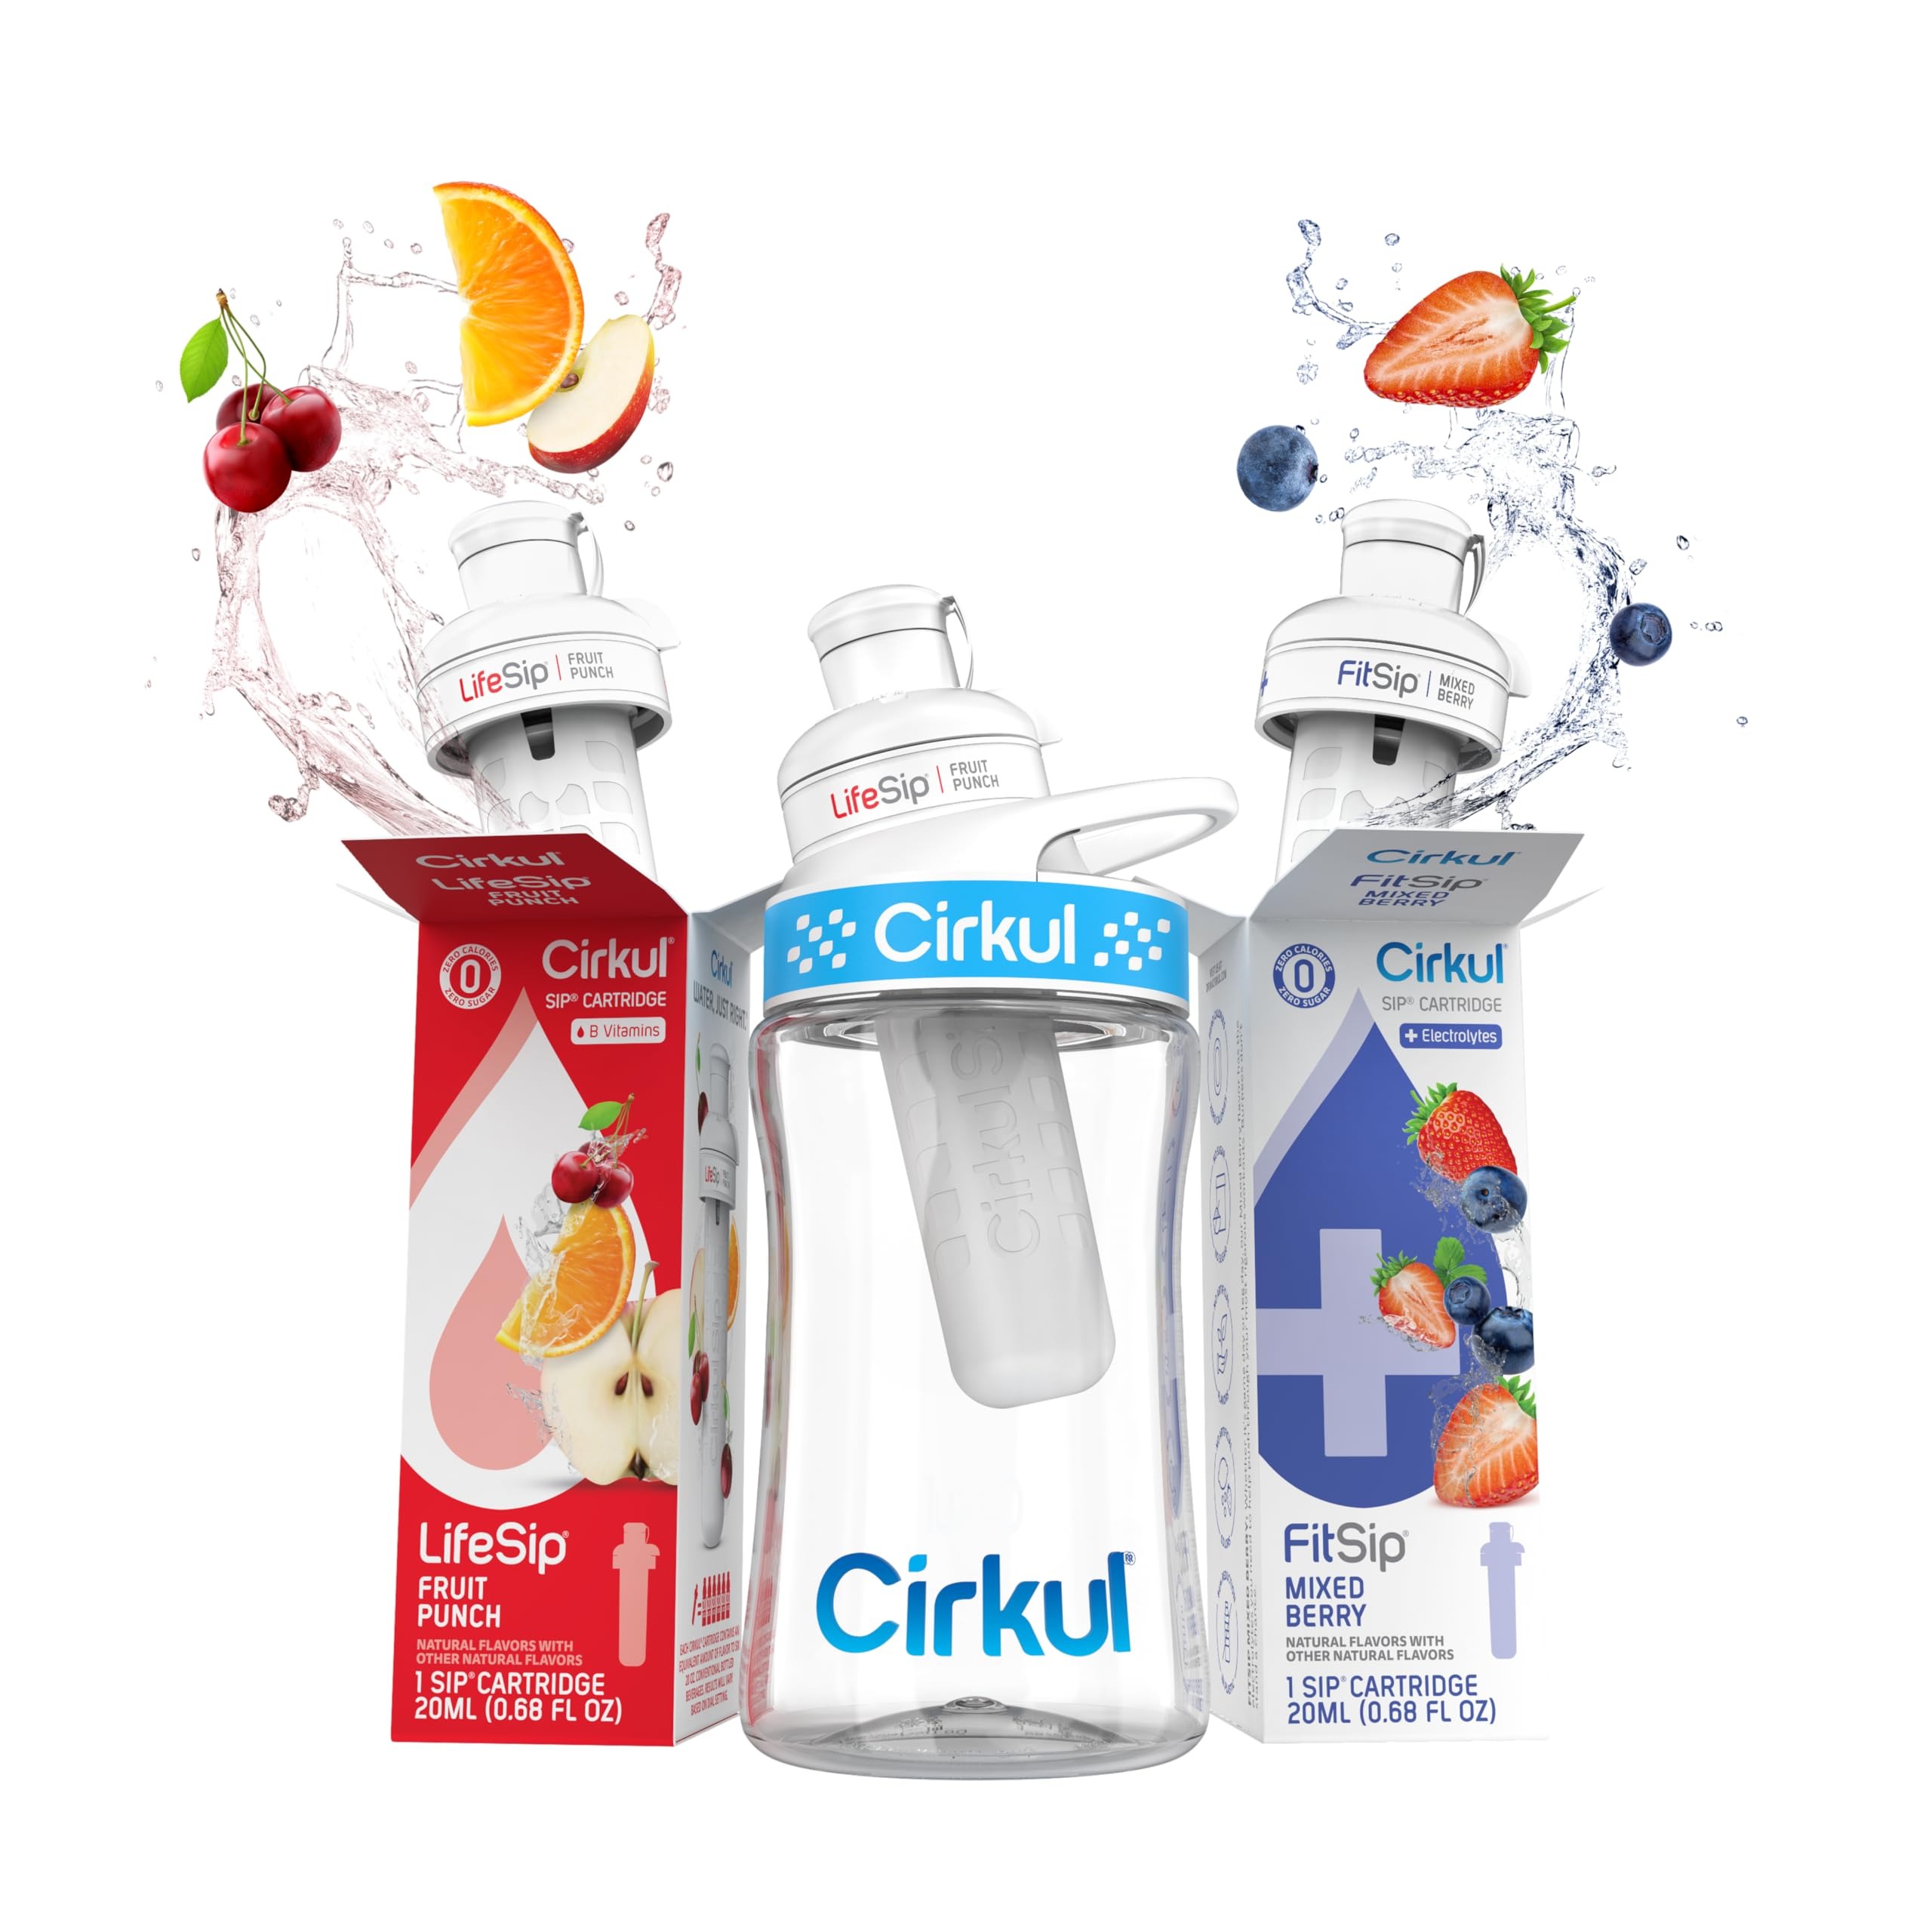
Item Name: Cirkul 12oz BPA-Free Plastic Water Bottle Starter Kit for Kids with Blue Lid, 2 Flavor Cartridges (1 LifeSip Fruit Punch, 1 FitSip Mixed Berry)
Bullet Point 1: COMPLETE STARTER KIT: Innovative water bottle and cartridge system that makes drinking water more delicious, fun, and personalized.
Bullet Point 2: CUSTOMIZABLE FLAVOR DIAL: Cirkul's Flavor Dial technology gives you full control of your flavor; dial up or down as you please.
Bullet Point 3: DELICIOUS FLAVORS: Cirkul has beverage options for everyone. Increase your kid’s water intake with flavors they love, and parents feel good about.
Bullet Point 4: ZERO CALORIES & NO SUGAR: All Cirkul flavor cartridges are zero calories and have no sugar, no artificial flavors, and no artificial colors.
Bullet Point 5: MULTIPLE REFILLS ON THE GO: Each Cirkul cartridge contains an equivalent amount of flavor to six 20 oz. conventional bottled beverages. Results will vary based on dial setting.
Bullet Point 6: DISHWASHER SAFE: Keep your plastic Cirkul bottle fresh and ready for action with a quick dishwasher cycle! Cirkul plastic bottles and lids are top-rack dishwasher safe, so you can spend less time cleaning and more time sipping.
Product Description: This Starter Kit is the perfect way to get started with Cirkul. Each box includes one 12oz Plastic Water Bottle, a Blue Comfort Grip Lid, and 2 flavor cartridges that are great for adding refreshing flavors to your water. Want to drink more water? At Cirkul, our mission is to make drinking water delicious, convenient, and fun.
Value: 12.0
Unit: Ounce

Price: 32.99